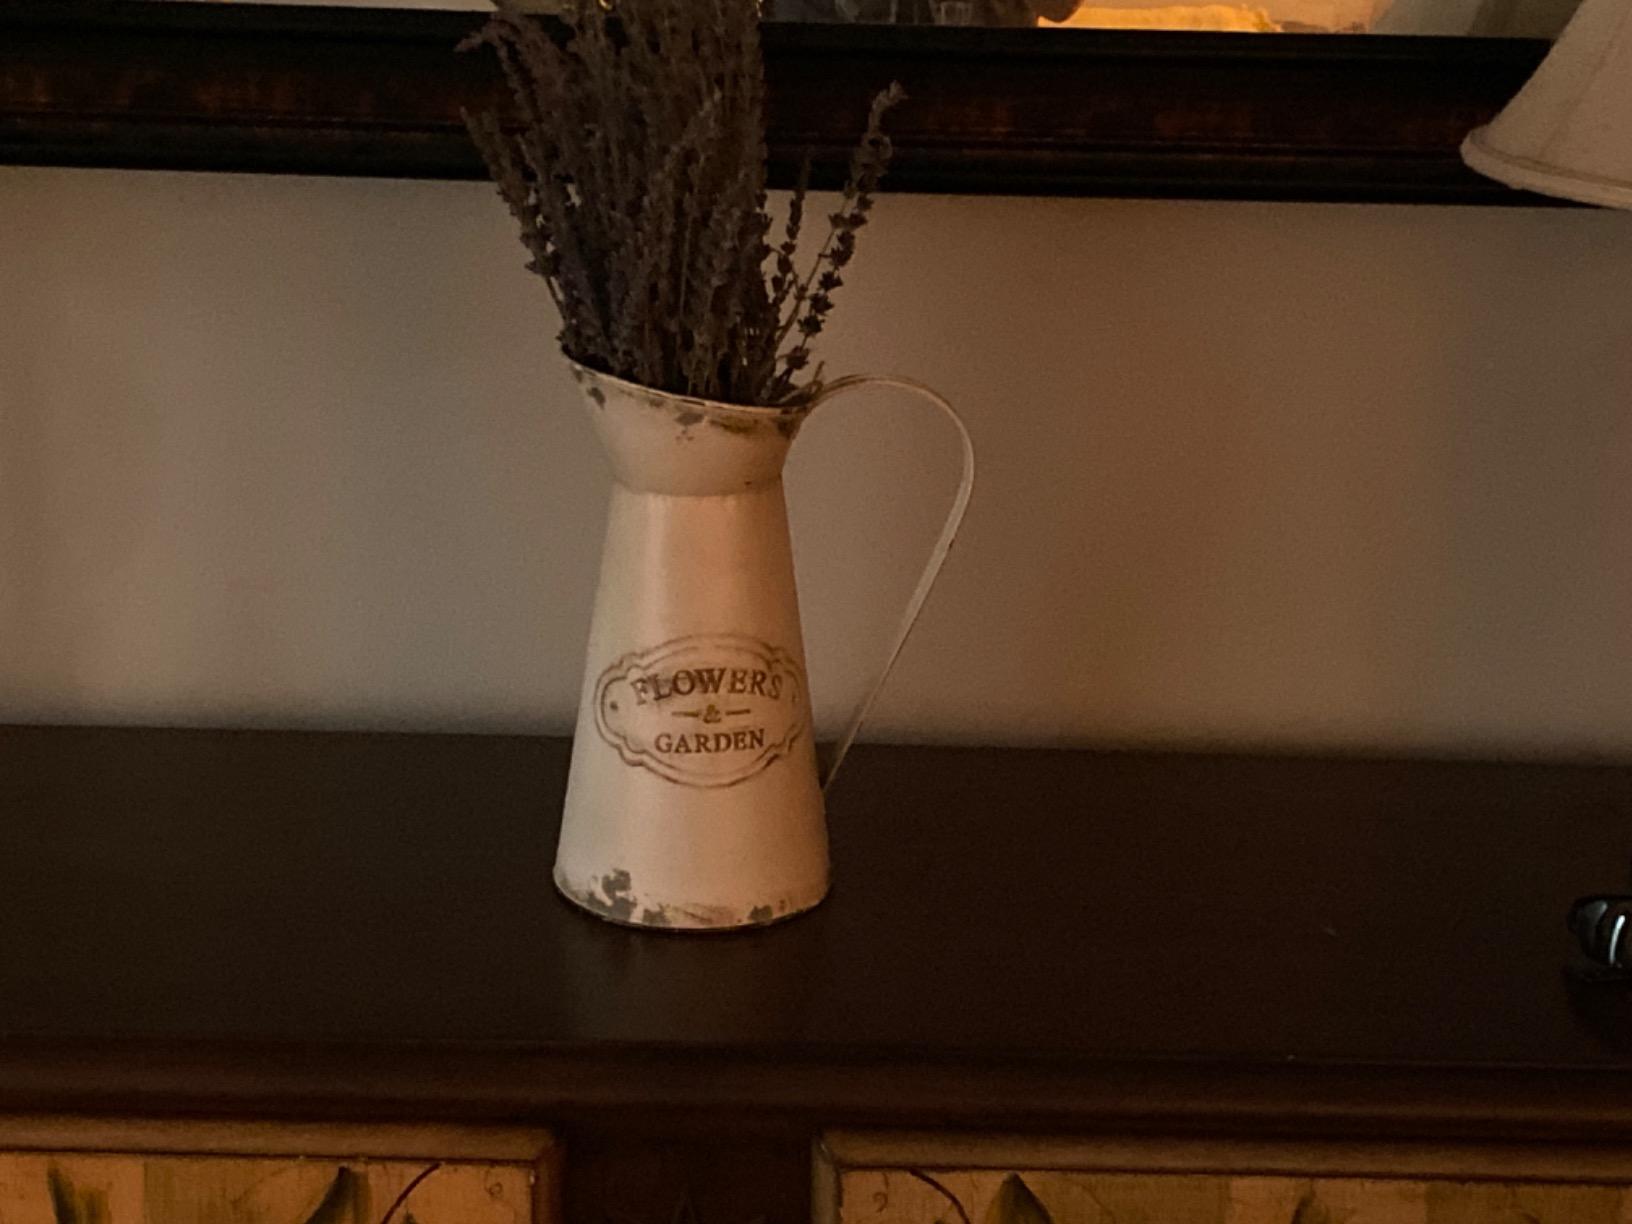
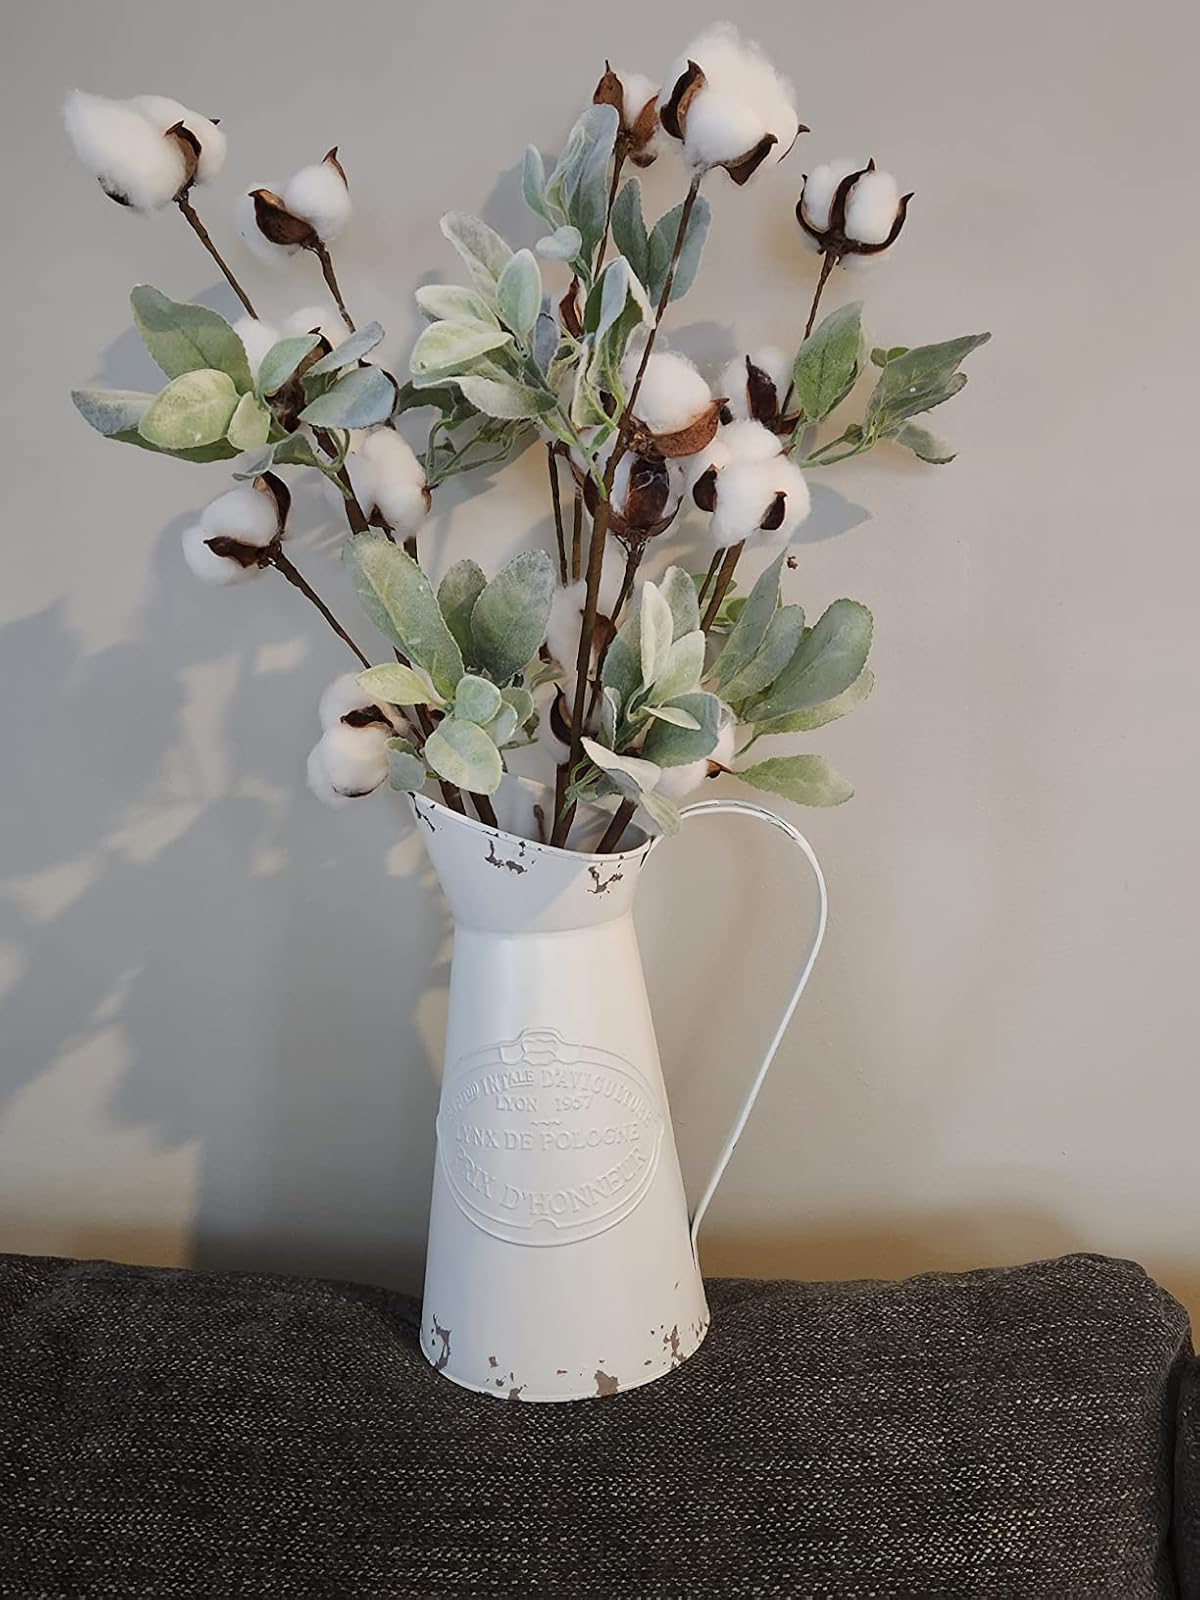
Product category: vase
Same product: no